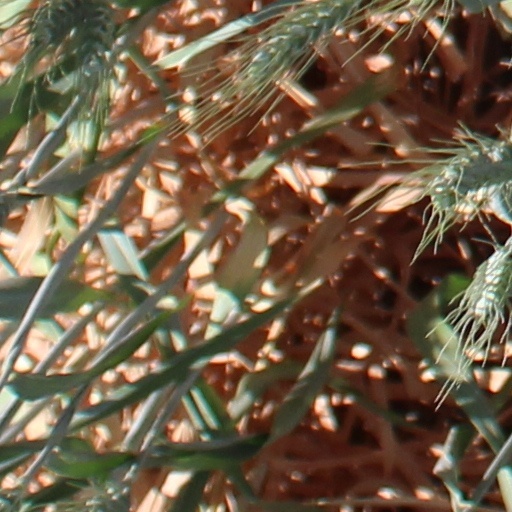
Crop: wheat